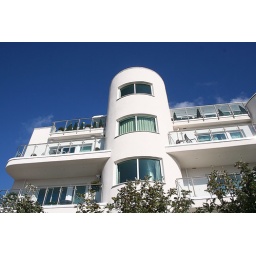
Just like this white building set against the blue sky.